Life of L. Ron Hubbard from 1950 to 1953

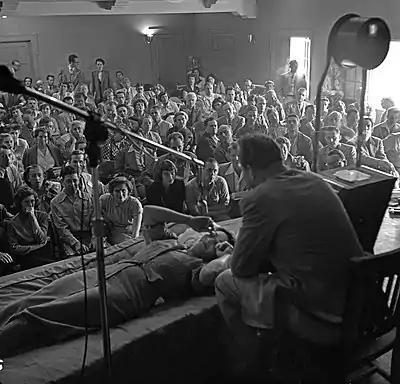
Hubbard conducting a Dianetics seminar in Los Angeles, 1950

To promote his upcoming book, Hubbard enlisted his longtime-editor John W. Campbell, who had a long-standing fascination with fringe psychologies and psychic powers ("psionics"). Campbell invited Hubbard and Sara to move into a cottage at Bay Head, New Jersey, not far from his own home at Plainfield. Campbell, in turn, recruited an acquaintance, medical doctor Joseph Winter, to help promote the book. Campbell wrote Winter to extoll Hubbard, claiming that Hubbard had worked with nearly 1000 cases and cured every single one, healing "Institutionalized schizophrenics, apathies, manics, depressives, perverts, stuttering, neuroses—in all.. ulcers, arthritis, [and] asthma."